SS Otsego

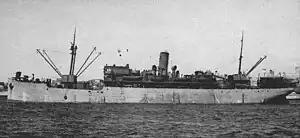
Sister ship , formerly

In 1901 HAPAG had taken over the Atlas Line. In 1906 it transferred " to this service, as one of five ships offering winter cruises. To join this service she left Hamburg carrying 572 passengers, reaching New York on 26 April.